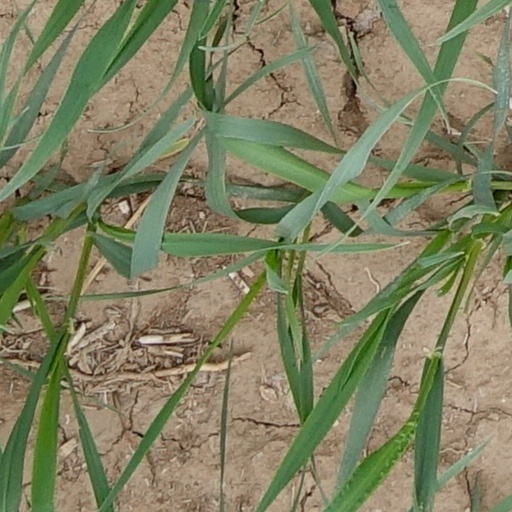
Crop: wheat